Ethiopia

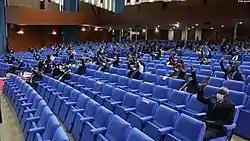
House of Peoples' Representatives is the lower house of the Ethiopian Federal Parliamentary Assembly.

Ethiopia is a global centre of avian diversity. To date more than 856 bird species have been recorded in Ethiopia, twenty of which are endemic to the country. Sixteen species are endangered or critically endangered. Many of these birds feed on butterflies, like the "Bicyclus anynana".